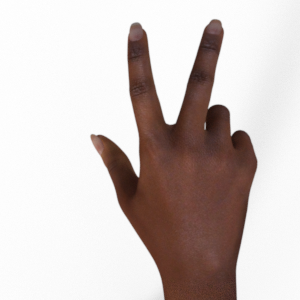
Label: scissors